Uranium hydride bomb

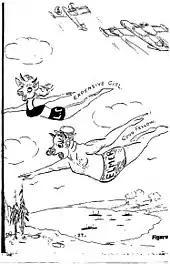
A cartoon by George Gamow showing the MK 2 "Elmer" and the MK 8 "Elsie" weapons, depicting the MK 2 (the "good fellow") as "clumsy and unattractive".

Skepticism from Los Alamos notwithstanding, Edward Teller remained interested in the concept, and he and Ernest Lawrence experimented with such devices in the early 1950s at the UCRL, (University of California Radiation Laboratory, later Lawrence Livermore National Laboratory). Optimism in the new lab prompted UCRL to even propose a class of such "small weapons" making use of the material, dubbing it as the "Geode". The "Geode"-type devices would be compact, linear (two-point) implosion, gas-boosted fission weapons using hollow spheroidal metallic uranium, or partially ("slightly") moderated cores, where a metallic uranium or plutonium shell was lined internally with UD producing yields of the order of 10 kt. Applications for this class of devices would be tactical nuclear weapons, as well as primaries for compact thermonuclear systems. The "Geodes" were essentially forerunners of the "Swan" and its derivatives (like the "Swift" and "Swallow" devices).